Hector Cantú

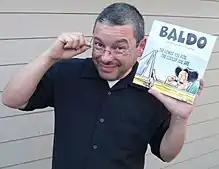
Cantú in 2008

Hector David Cantú (born September 16, 1961) is an American writer, editor, and newspaper comic strip creator, best known for the Latino-American strip "Baldo".